Phulchand Sethi

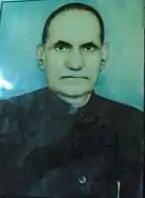

Phulchand Sethi (November 1911 – 2 October 1976) was a social worker, philanthropist and businessman from Dimapur, Nagaland in Northeast India. He was amongst the first proponents of Jainism in Nagaland. He was awarded the Commendation Certificate by the Governor of Nagaland, Lallan Prasad Singh, on 15 August 1975 for Social and Humanitarian activities. In 1959, he established the Dimapur Chamber of Commerce. Sethi could speak many local dialects such as Angami, Sümi, Lotha, Kuki, Manipuri and Assamese. He died on 2 October 1976 in Dimapur.